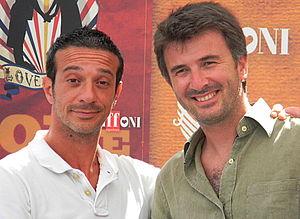
Salvatore Ficarra et Valentino Picone sont un duo comique italien qui travaille sur scène, au cinéma, à la télévision et comme auteurs de livres.